Madrid Metropolitan Plan

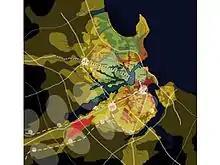
Dar es Salaam reticular matrix

The MSLab (Scales and measures of the contemporary city research lab) at the Politecnico di Milano has developed a proposal of commuter development and metropolitan centralities reinforcement for the mayor's office of Greater Dar es Salaam that largely adheres to the Madrid Plan's approach. The proposal includes five main strategies for development: